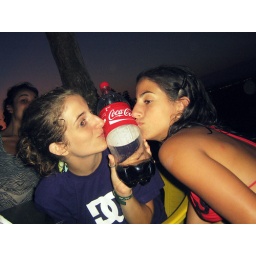
yay! one day in marta's house in the mountain :D :D :D good times for us